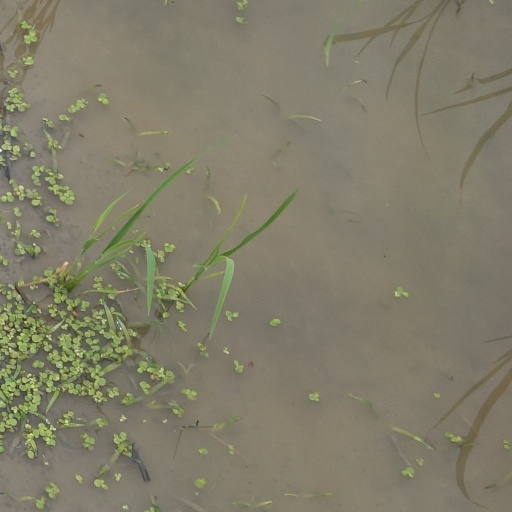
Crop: rice